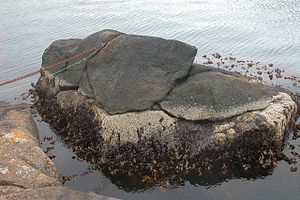
Oyndarfjørður / Galleri
Oyndarfjørður er en færøsk bygd på Eysturoy's østkyst ved fjorden med samme navn. Kommunen Oyndarfjørður bestod kun af samme bygd. Den 1. januar 2005 blev kommunen sammenlagt med Runavík kommune.